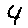
Label: 4